Pratt & Whitney PW1000G

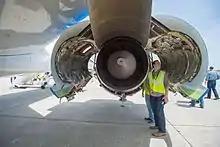
Underneath the wing of an A220 with cowlings open

The engine was first tested on the Pratt & Whitney Boeing 747SP on July 11, 2008 through mid-August 2008, totaling 12 flights and 43.5 flight hours. It then flew starting October 14, 2008 on an Airbus A340-600 in Toulouse on the number two pylon.